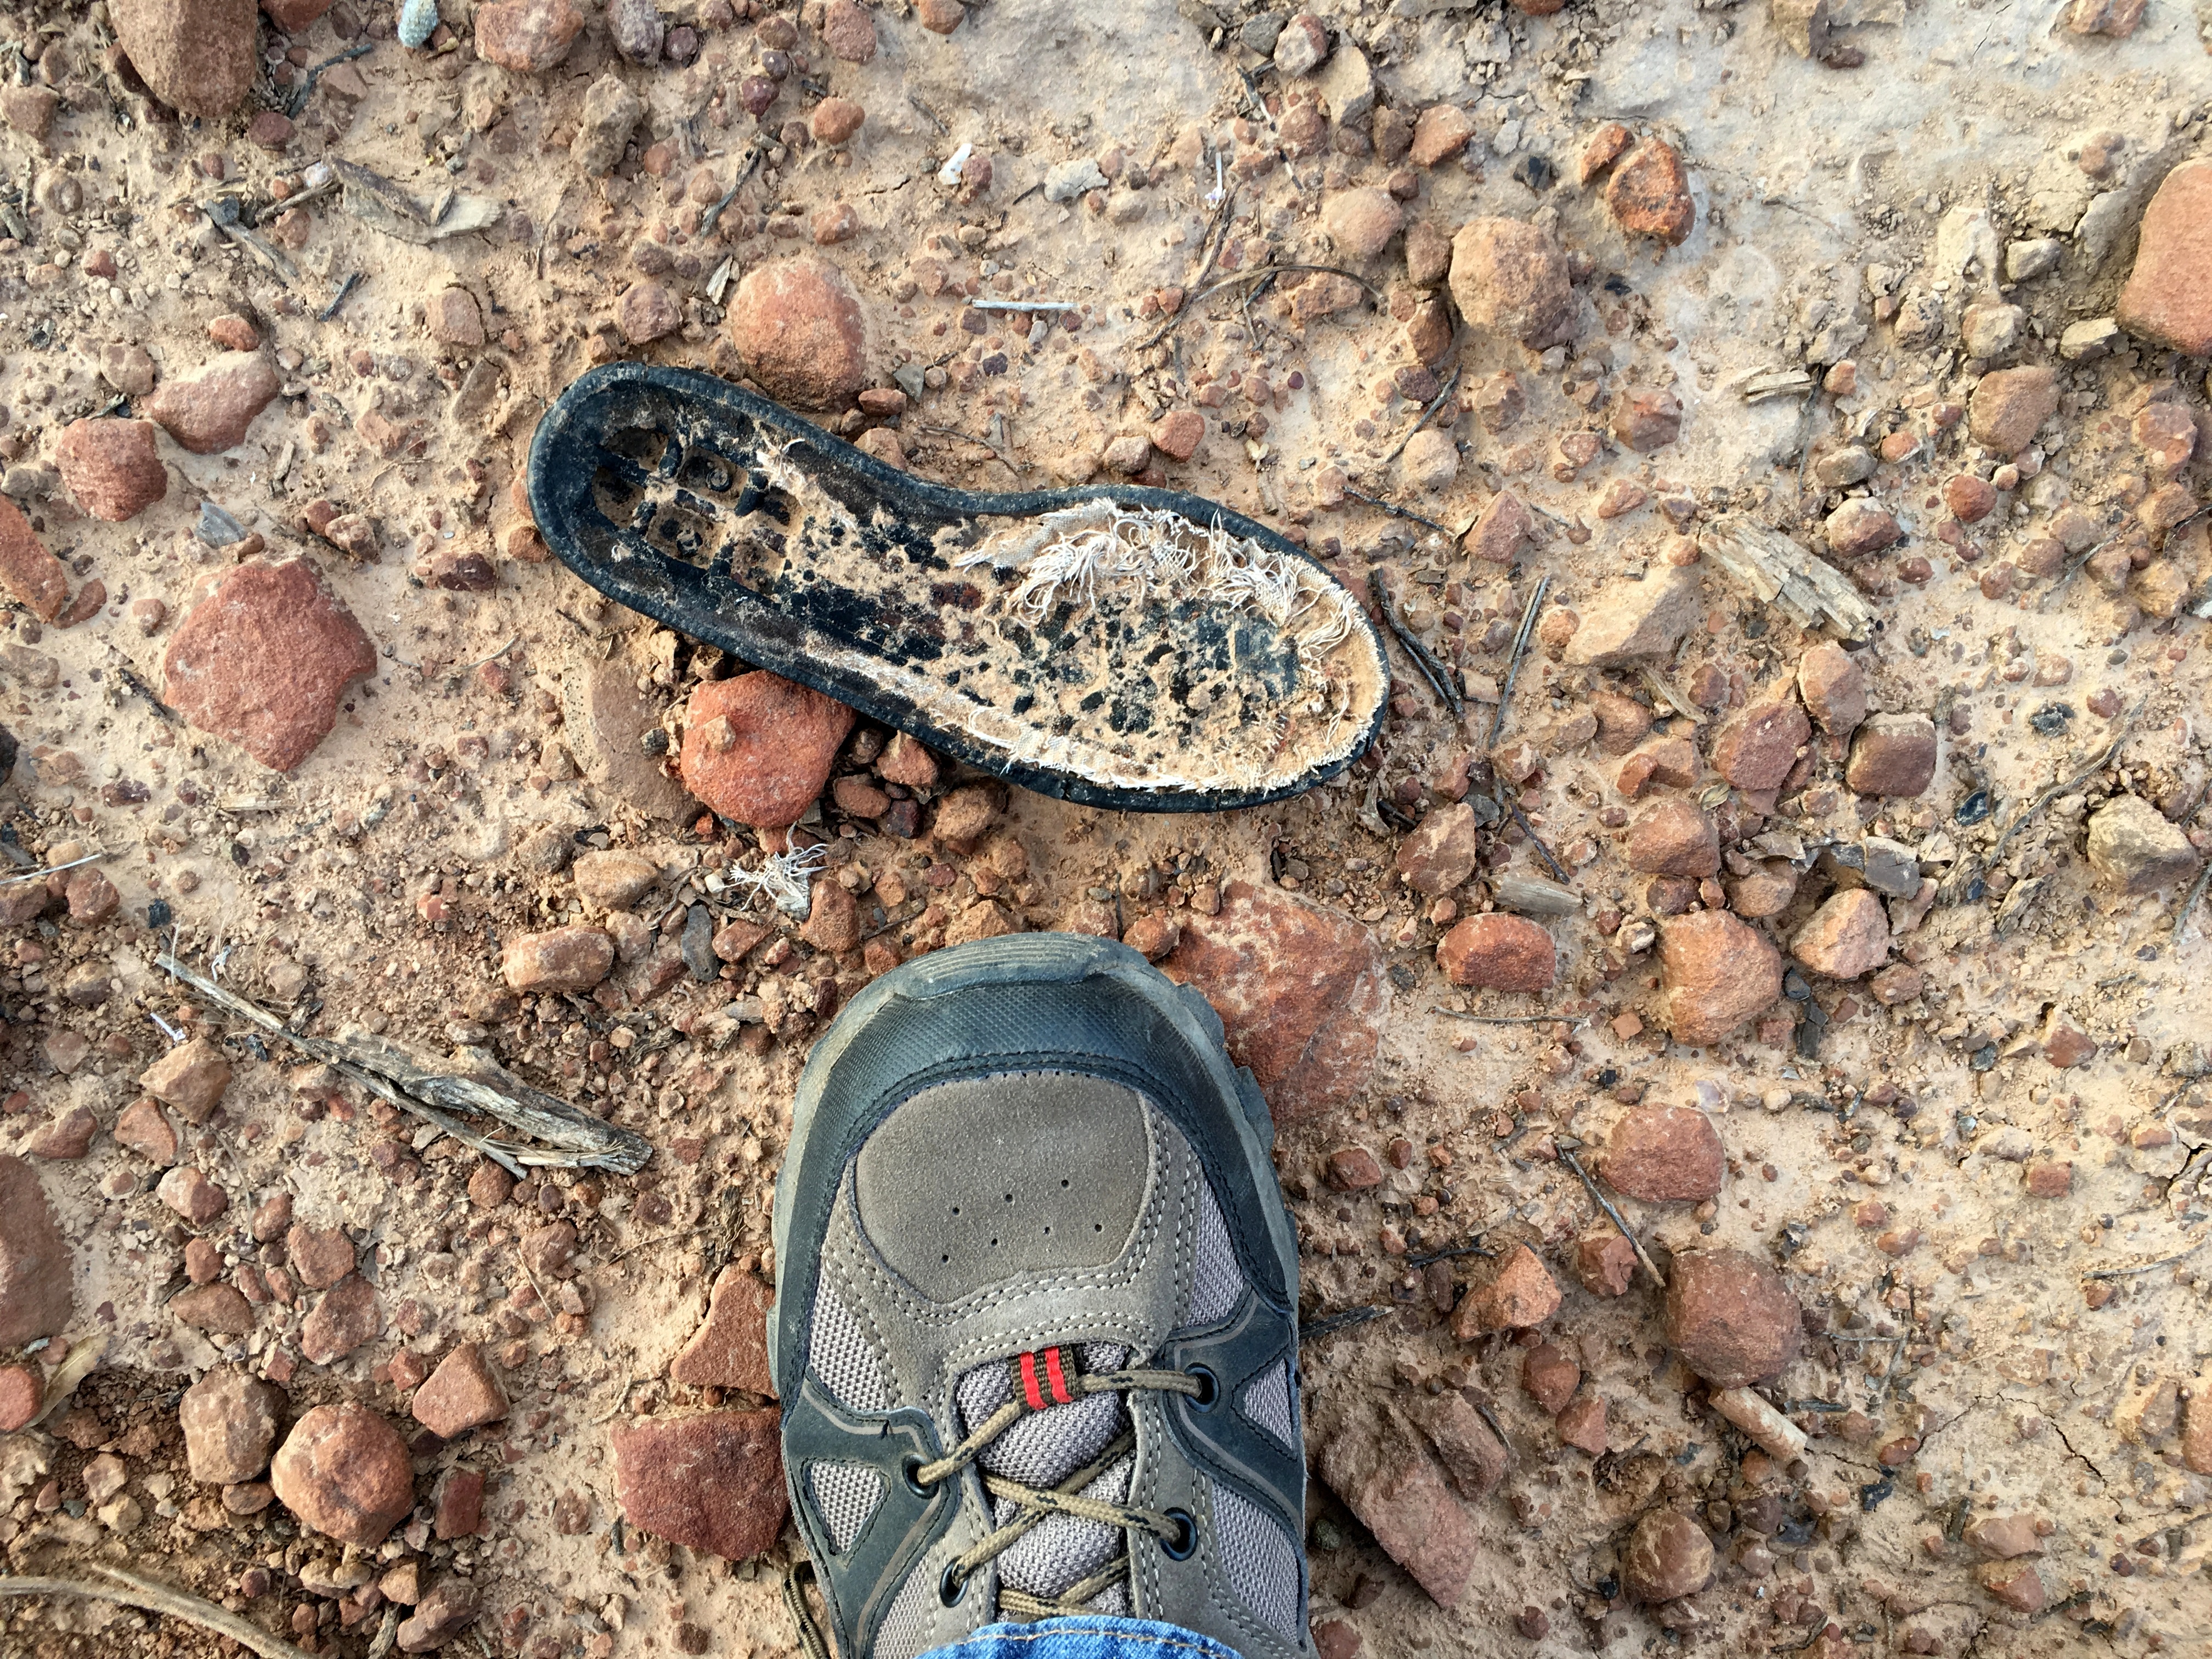
wildlife, soil, reptile, fauna, geology, snake, boa constrictor, scaled reptile, boas